Sylvie Vartan

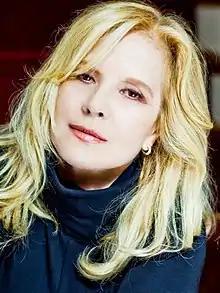
Vartan in 2009

The album "Sylvie à Nashville" included the hits "La plus belle pour aller danser" and "Si je chante" and three new songs in English (one featuring Paul Anka). Accompanied by the movie "Cherchez l'idole", the EP with "La plus belle pour aller danser" became number one in France, sold over a million copies in Japan, was very successful in Korea and Spain, and was her first release in Italy. "Il n'a rien retrouvé" became another international hit that year. In January 1964, she appeared at the Paris Olympia as one of the support acts (which also included Trini Lopez) for the Beatles.